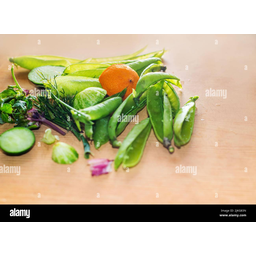
Label: trash